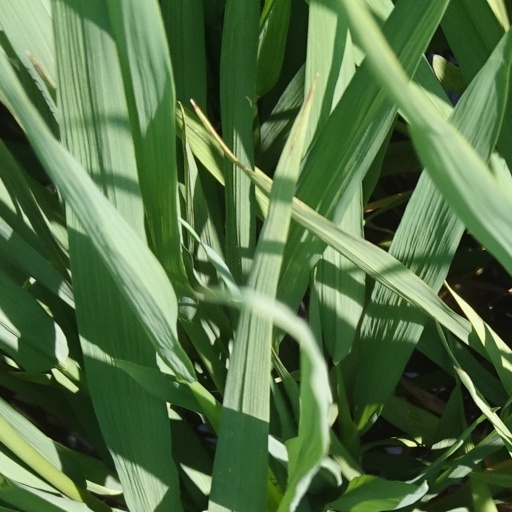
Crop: rice